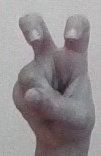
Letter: toot